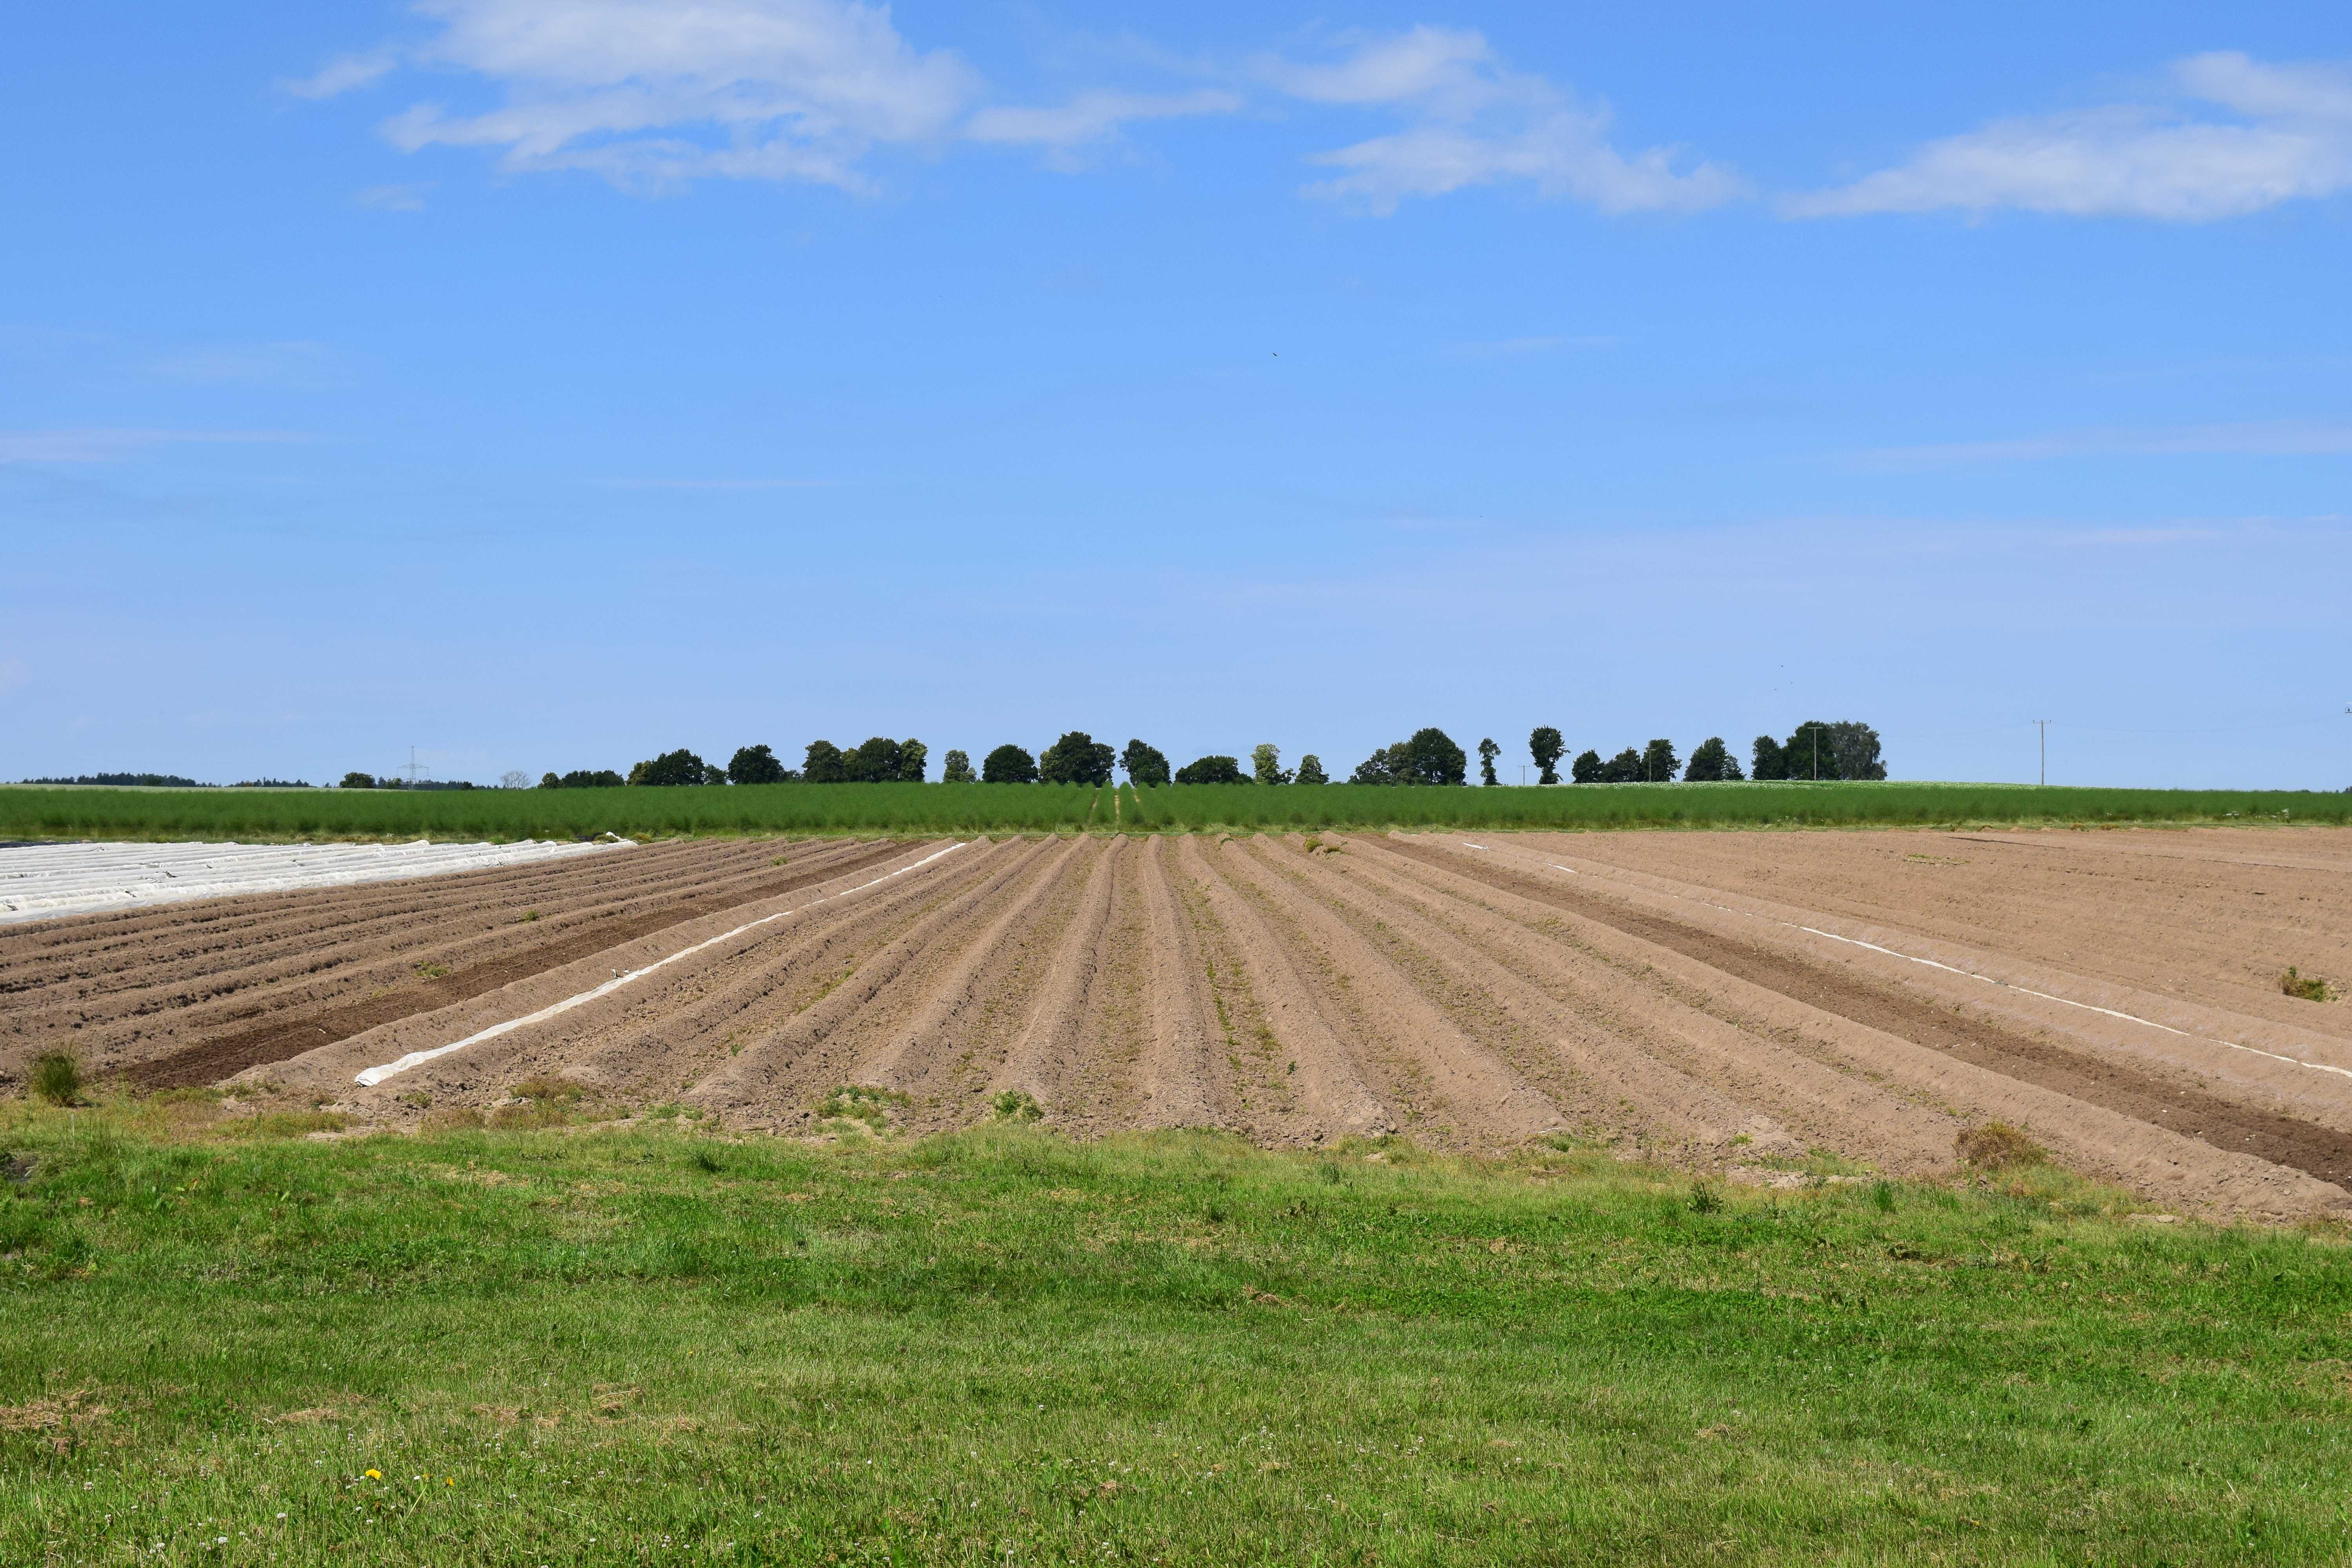
landscape, grass, horizon, sky, field, farm, prairie, summer, crop, pasture, soil, agriculture, plain, grassland, vision, steppe, rural area, paddy field, asparagus field, grass family, land lot